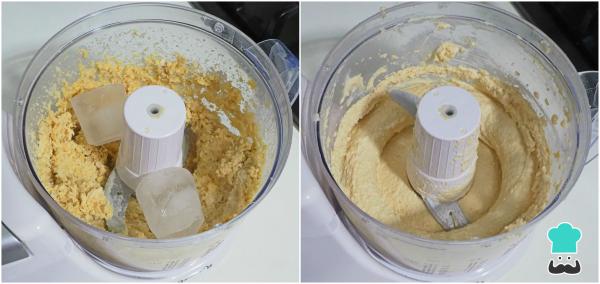
Por último, añadimos el agua fría o el hielo (yo prefiero hielo) y batimos hasta obtener una textura muy cremosa, la propia del hummus de garbanzos tradicional. Es imprescindible para conseguir la textura ideal que el agua esté muy fría, por eso yo uso directamente hielo y queda genial.